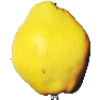
Label: Quince 1